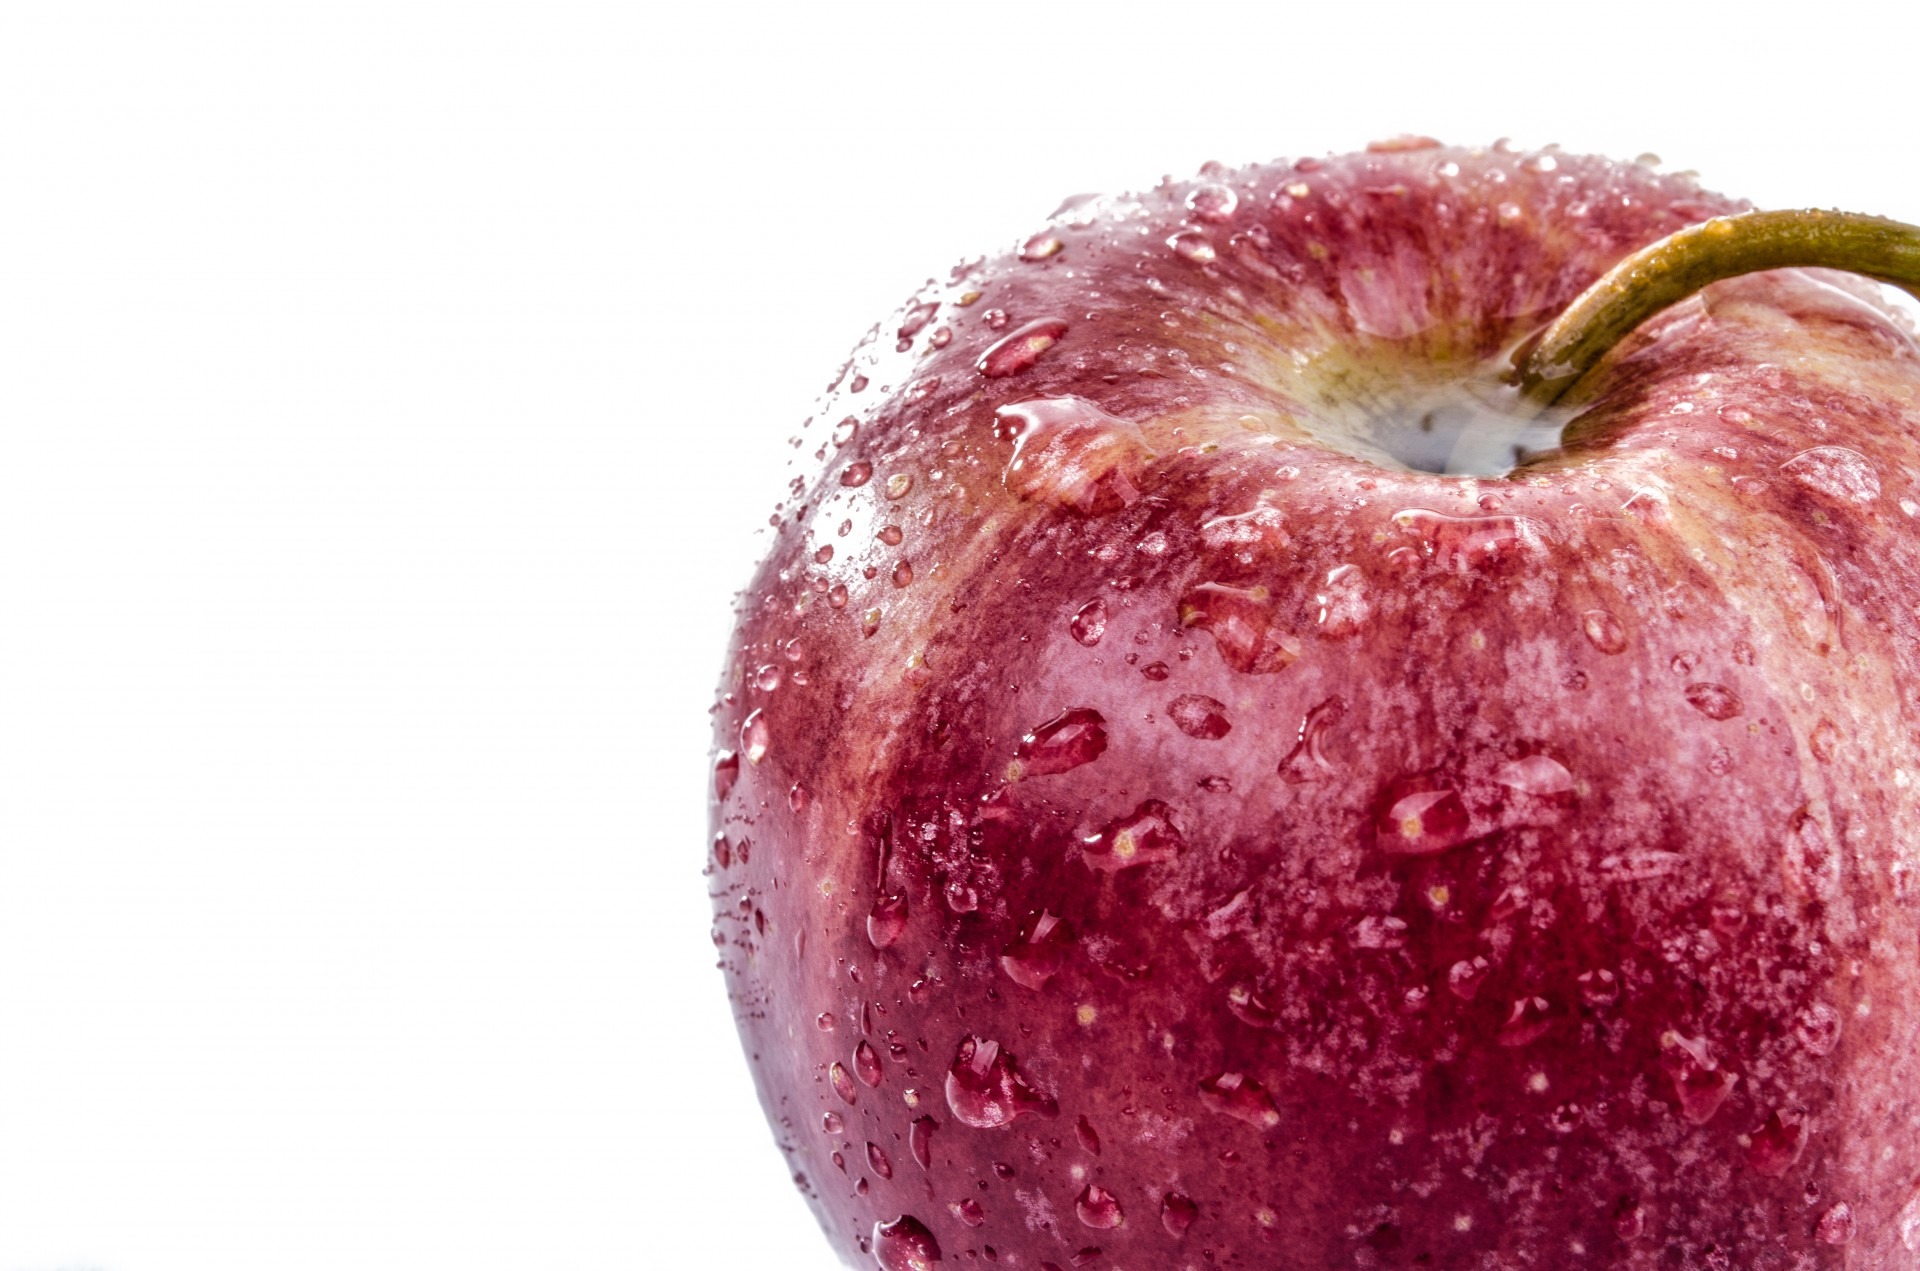
apple, abstract, plant, white, fruit, sweet, leaf, round, isolated, summer, food, green, red, produce, natural, clean, object, agriculture, lifestyle, healthy, dessert, eat, delicious, ecology, peel, one, background, bright, tasty, vegetarian, candy, concept, liqueur, diet, organic, dieting, flowering plant, rose family, land plant, rose order